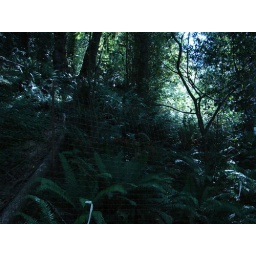
Myrtle point crater lake real estate houses in Oregon 2007 063